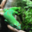
Label: lizard